The Night of the Hunter (film)

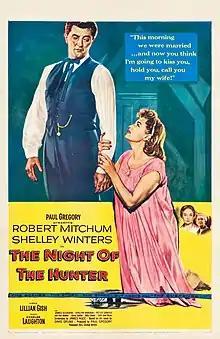
Theatrical release poster

The Night of the Hunter is a 1955 American thriller film directed by Charles Laughton and starring Robert Mitchum, Shelley Winters and Lillian Gish. The screenplay by James Agee was based on the 1953 novel of the same name by Davis Grubb. The plot is about Preacher Harry Powell (Mitchum), a serial killer who poses as a preacher and pursues two children in an attempt to get his hands on $10,000 of stolen cash hidden by their late father.